COVID-19 pandemic in Israel

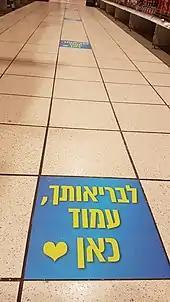
Stickers in supermarket aisles encourage people to distance themselves from one another

On 2 March, the 2020 Israeli legislative election was held. Multiple secluded voting booths were established for 5,630 quarantined Israeli citizens who were eligible to vote. 4,073 citizens voted in the coronavirus-special voting booths. After the election, numerous Israelis were in quarantine. On 10 March, Israel began limiting gatherings to 2,000 people. A day later, on March 11, Israel further limited gatherings to 100 people. On 14 March, Prime Minister Netanyahu announced new regulations and stated the need to "adopt a new way of life". The Health Ministry posted new regulations, effective 15 March. These included banning gatherings of more than 10 people, and closure of all educational institutions, among them daycare centers, special education, youth movements, and after-school programs. The list of venues required to close included: malls, restaurants, hotel dining rooms, pubs, dance clubs, gyms, pools, beaches, water and amusement parks, zoos and petting zoos, bathhouses and ritual baths for men, beauty and massage salons, event and conference venues, public boats and cable cars, and heritage sites. Take-away restaurants, supermarkets, and pharmacies were to remain open. The pandemic forced many events to be cancelled. Notwithstanding the closure of wedding halls, weddings took place in private homes with the limitation of no more than 10 participants in each room; dancing could take place both indoors and in outdoor courtyards. Weddings were also held on rooftops and yeshiva courtyards. In one case, a Sephardi couple opted to hold their wedding ceremony in an Osher Ad supermarket, which was exempt from the 10-person rule. The Al-Aqsa Mosque and Dome of the Rock closed to prevent contamination of the holy sites. As a result of the government's directive for citizens to remain at home, there was an increase in calls to domestic violence hotlines, and women's shelters were close to full capacity, both due to new arrivals and to current residents who remained due to the pandemic.